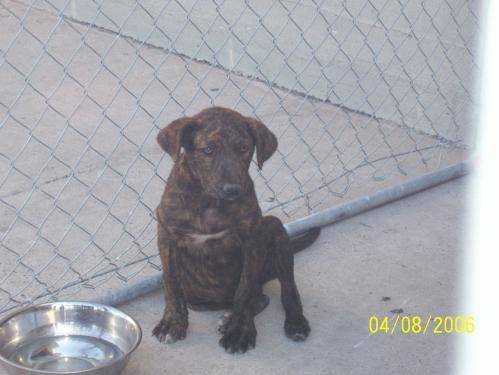
Label: dog